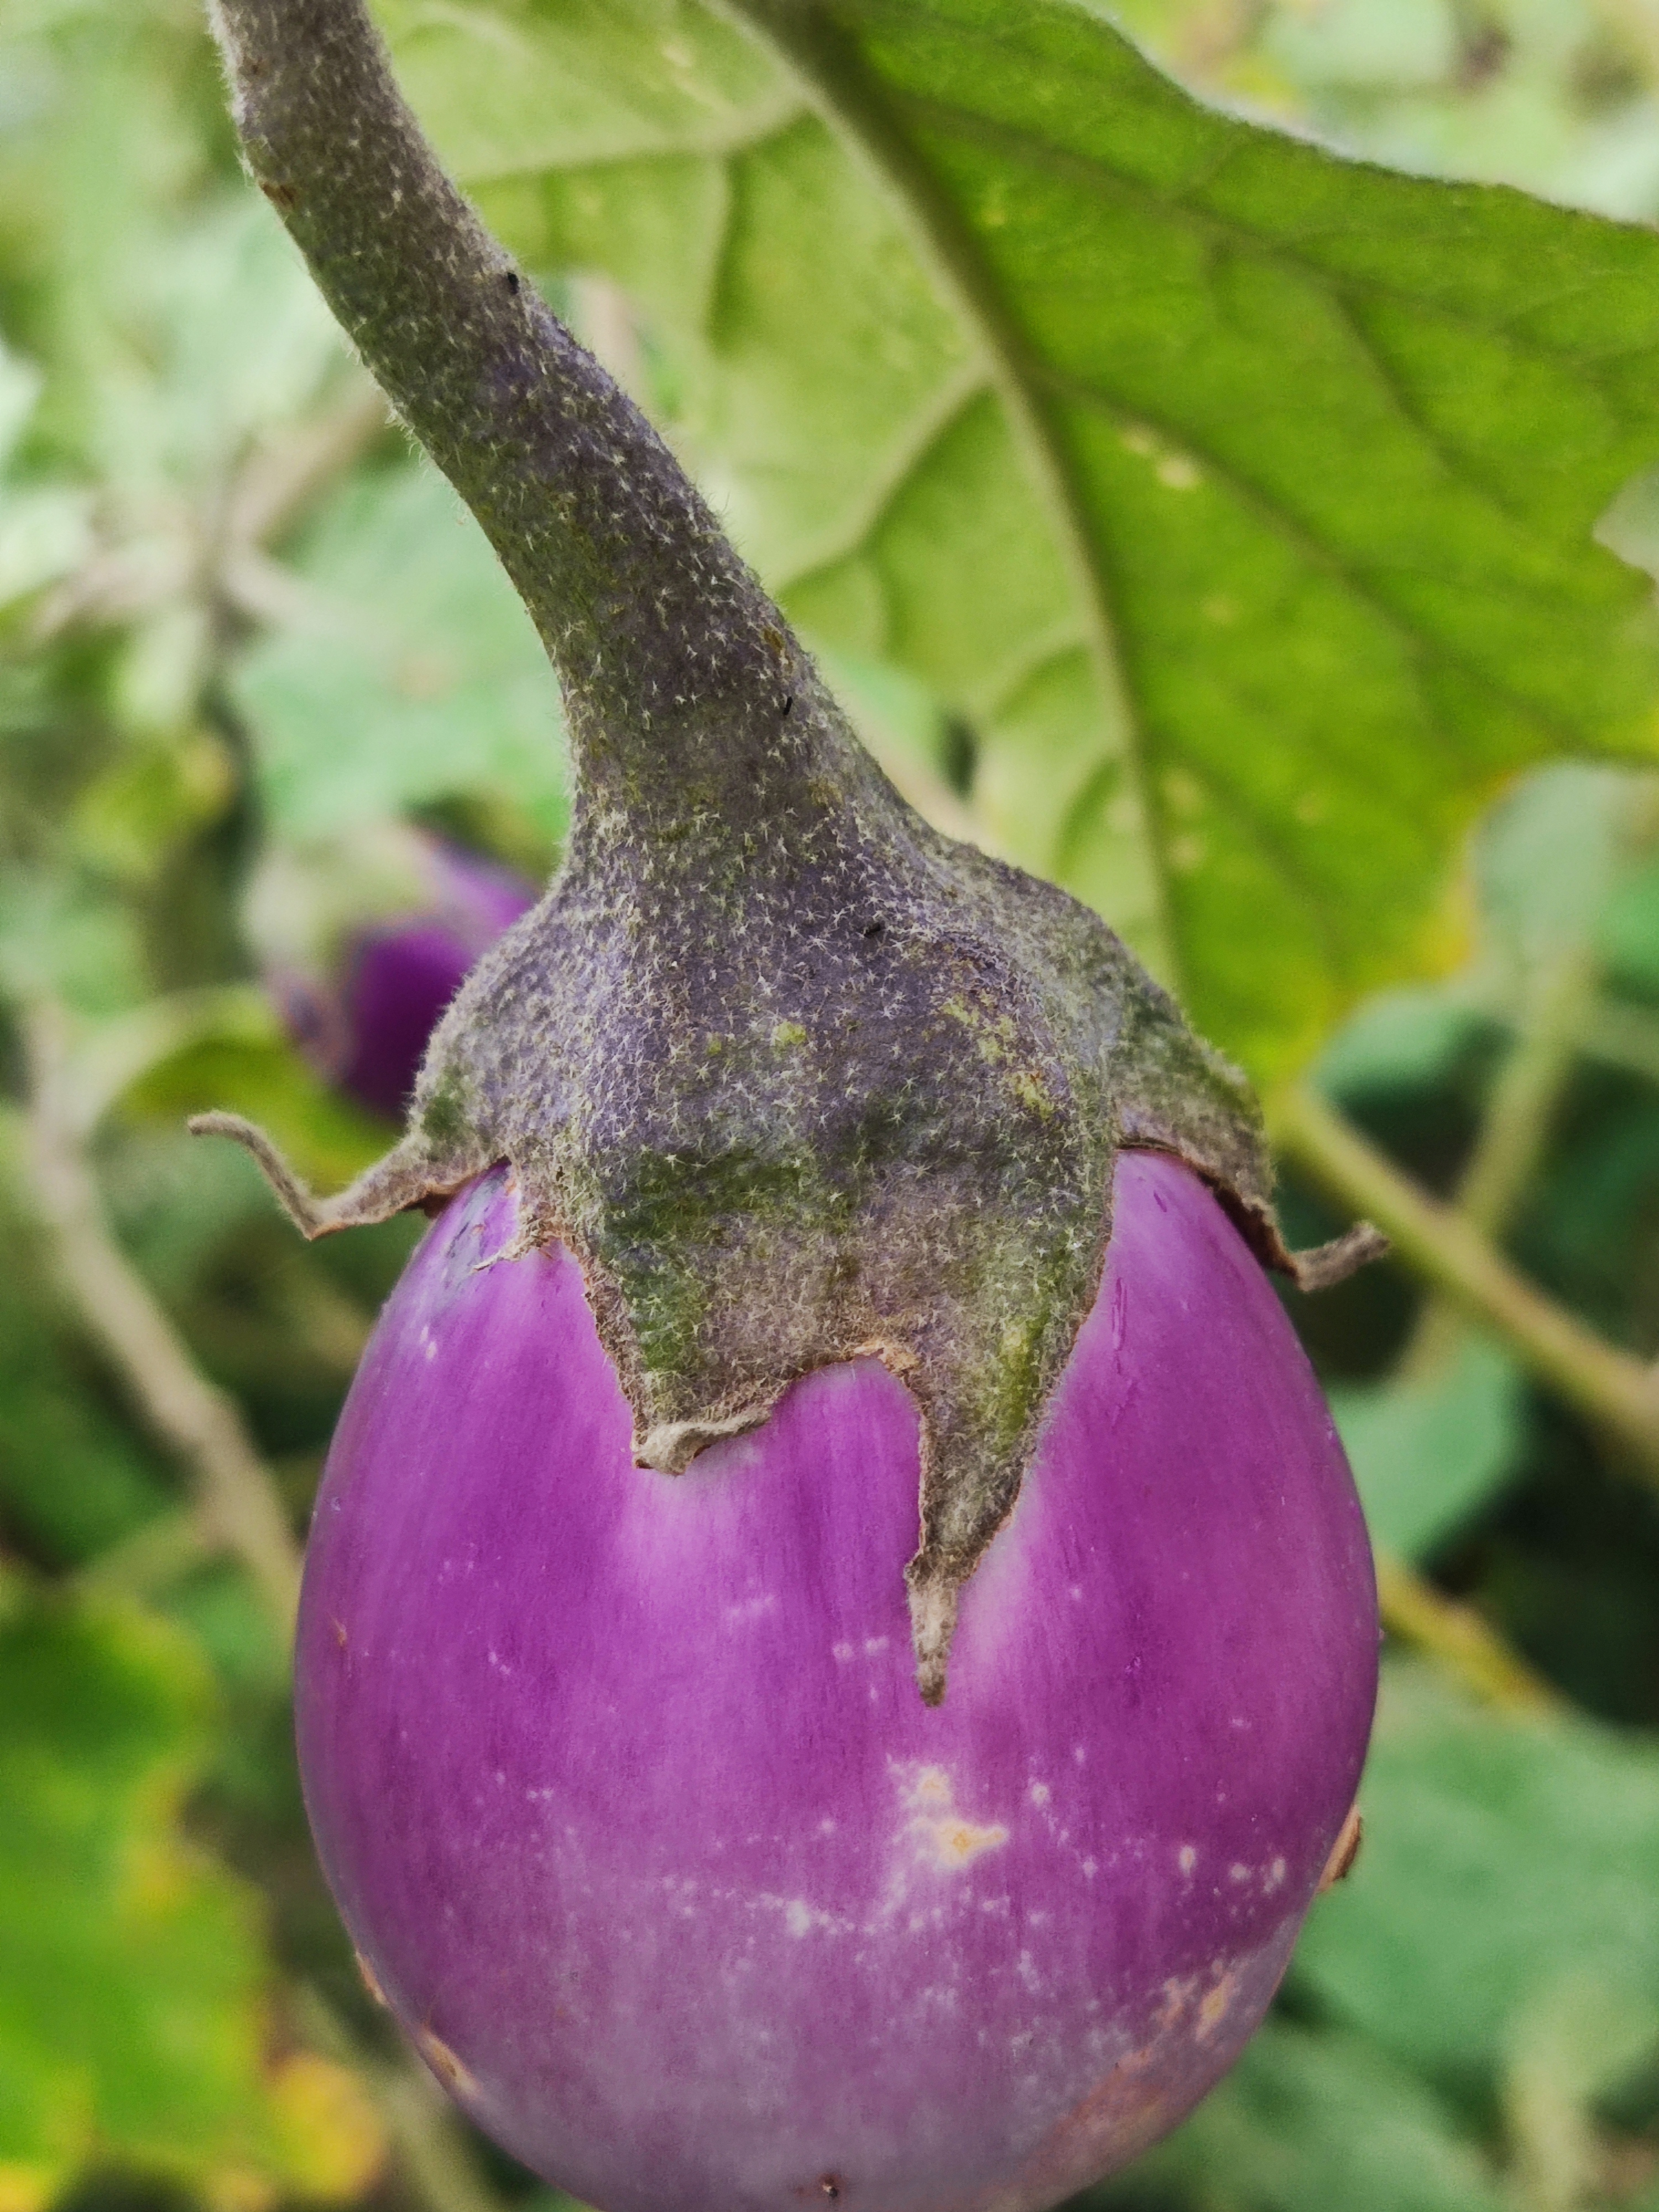
Label: Healty Brinjal